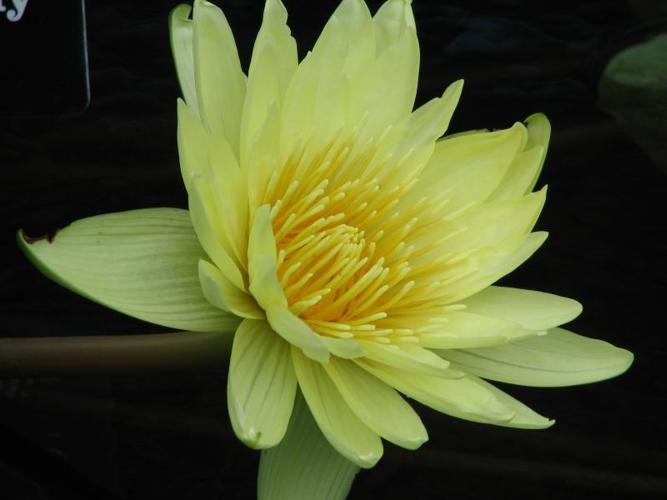
Label: water lily